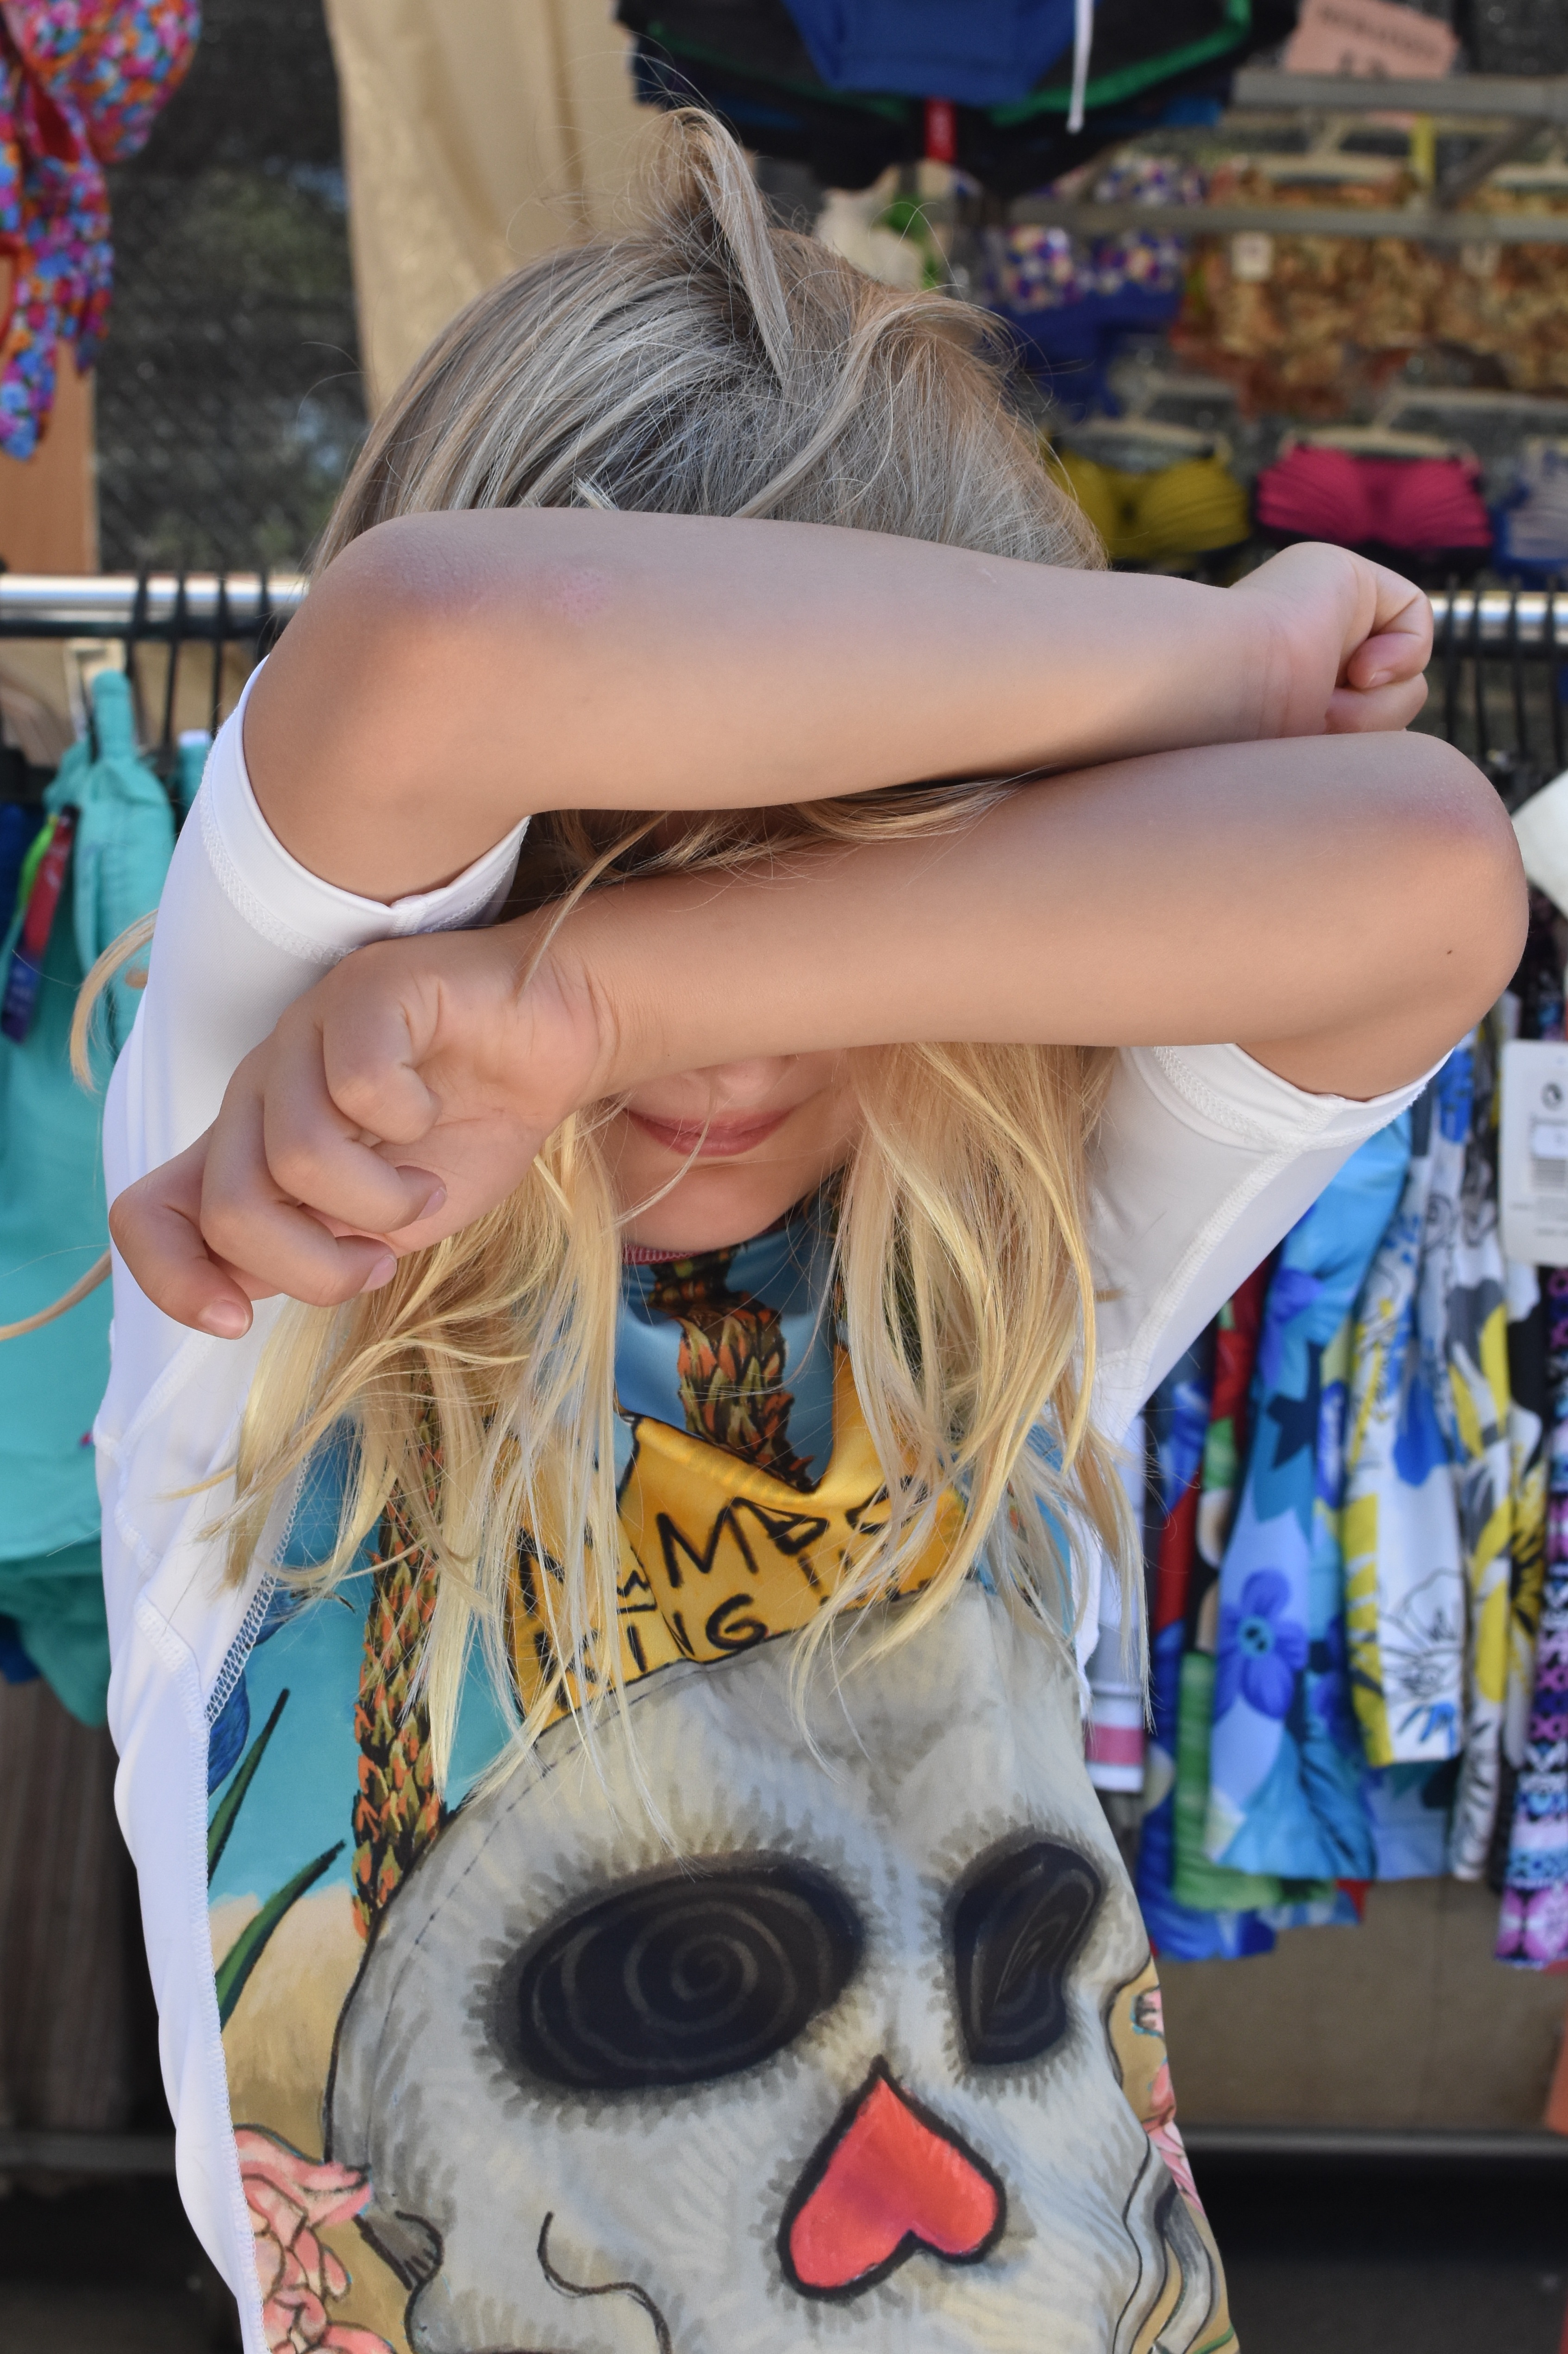
people, girl, carnival, color, child, clothing, sad, art, festival, fun, head, arms, angry, costume, evil, anger